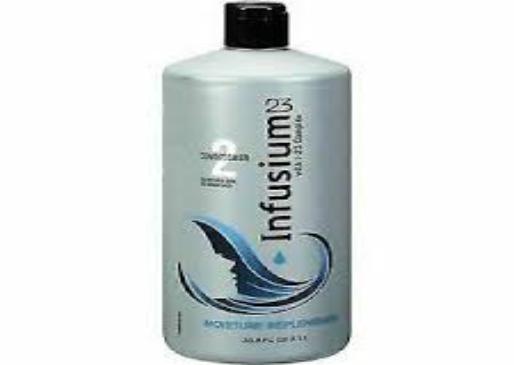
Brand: Infusium 23
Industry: Necessities